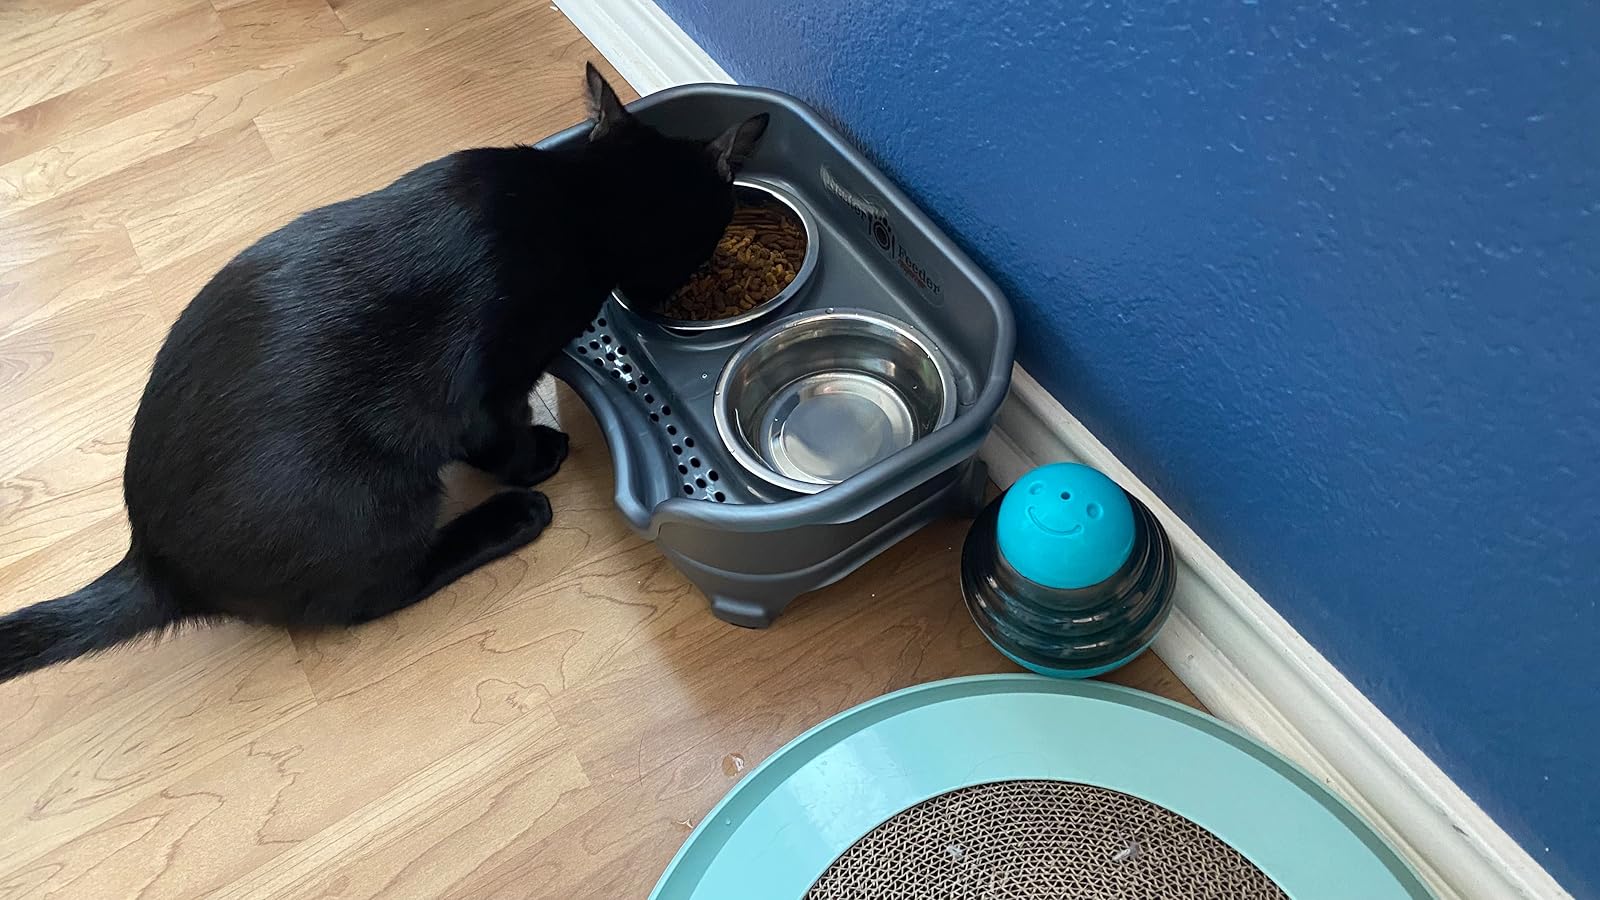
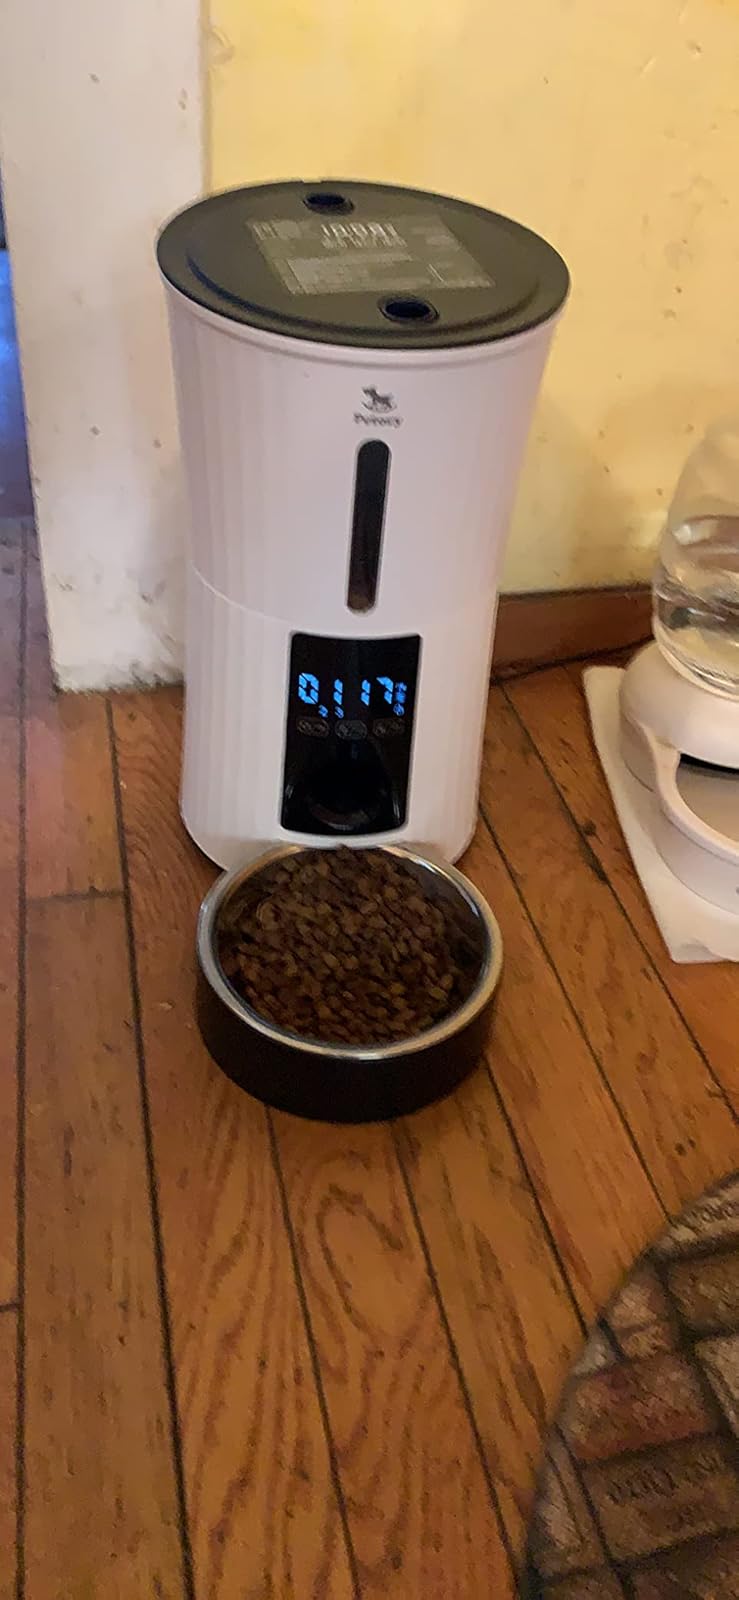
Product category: items_feeder
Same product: no